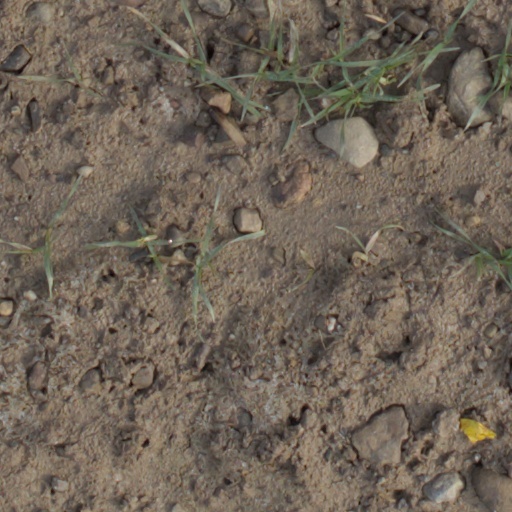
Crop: wheat